François Tomb

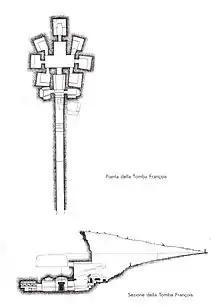
Ground plan of the François Tomb

The François Tomb is an important painted Etruscan tomb from the Ponte Rotto Necropolis in the Etruscan city of Vulci, Lazio, in central Italy. It was discovered in 1857 by Alessandro François and Adolphe Noël des Vergers. It dates to the last quarter of the fourth century BC. The tomb seems to belong to the Etruscan family of the Saties (or Seties) and one of its chief occupants is Vel Saties, who appears with his dwarf, Arnza.